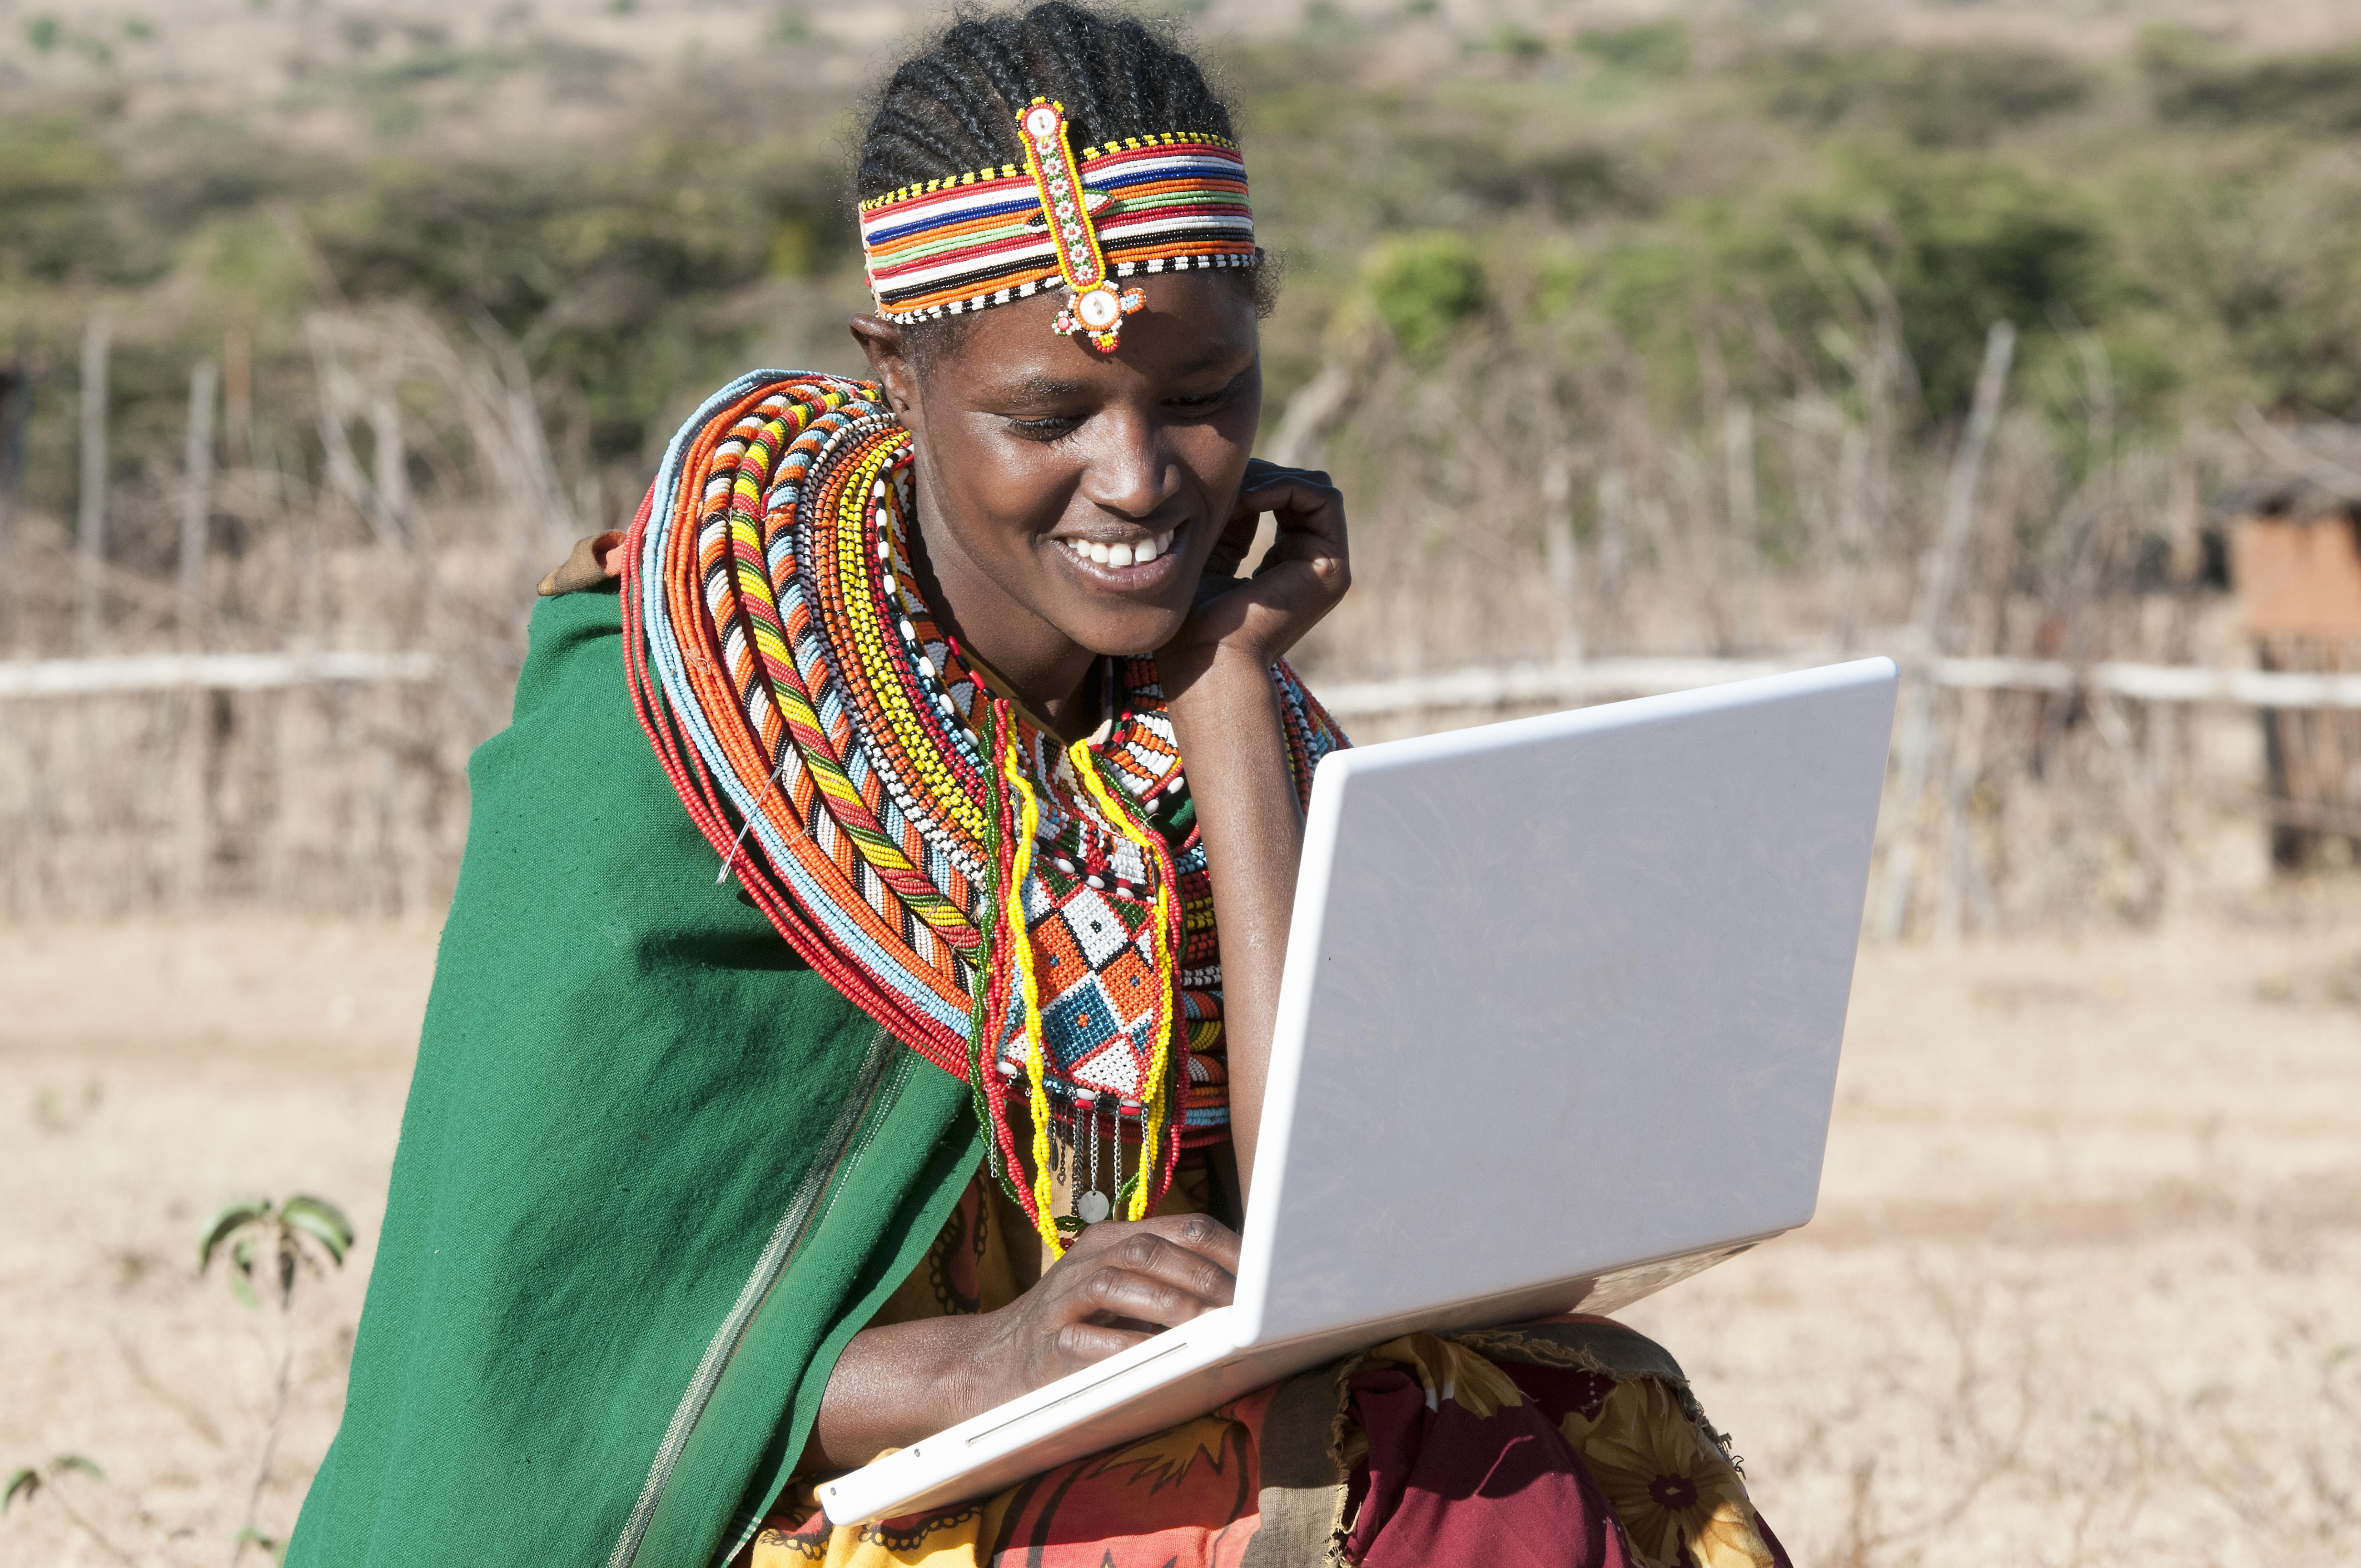
Gender: women